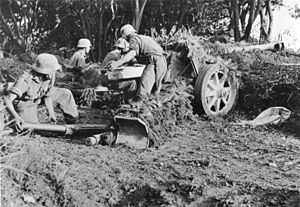
Invasionen af Italien / Slaget / Tyske modangreb
En tysk PAK nær Salerno.
Invasionen af Italien, var de allieredes landgang på det italienske hovedland i september 1943, med general Harold Alexanders 15th Army Group under 2. verdenskrig. Operationen efterfulgte den succesfulde invasion af Sicilien under Felttoget i Italien. Hovedinvasionsstyrken gik i land omkring Salerno på den vestlige kyst under Operation Avalanche, mens to hjælpeoperationer fandt sted i Calabrien og Taranto.